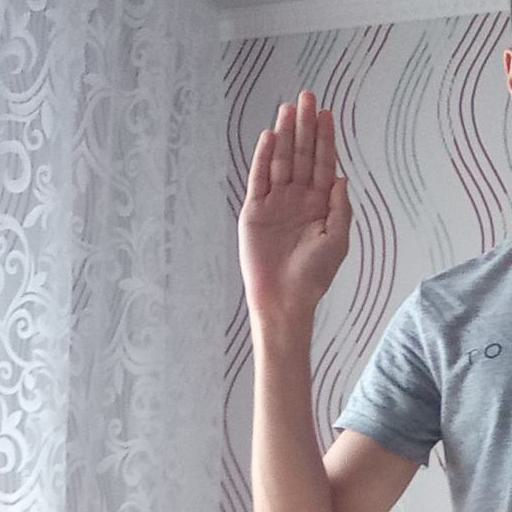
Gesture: stop